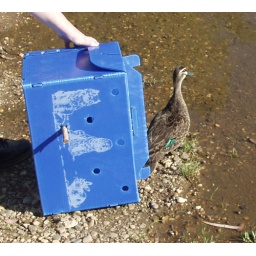
Pacific black duck and five ducklings, rescued from a swimming pool and released in the river.